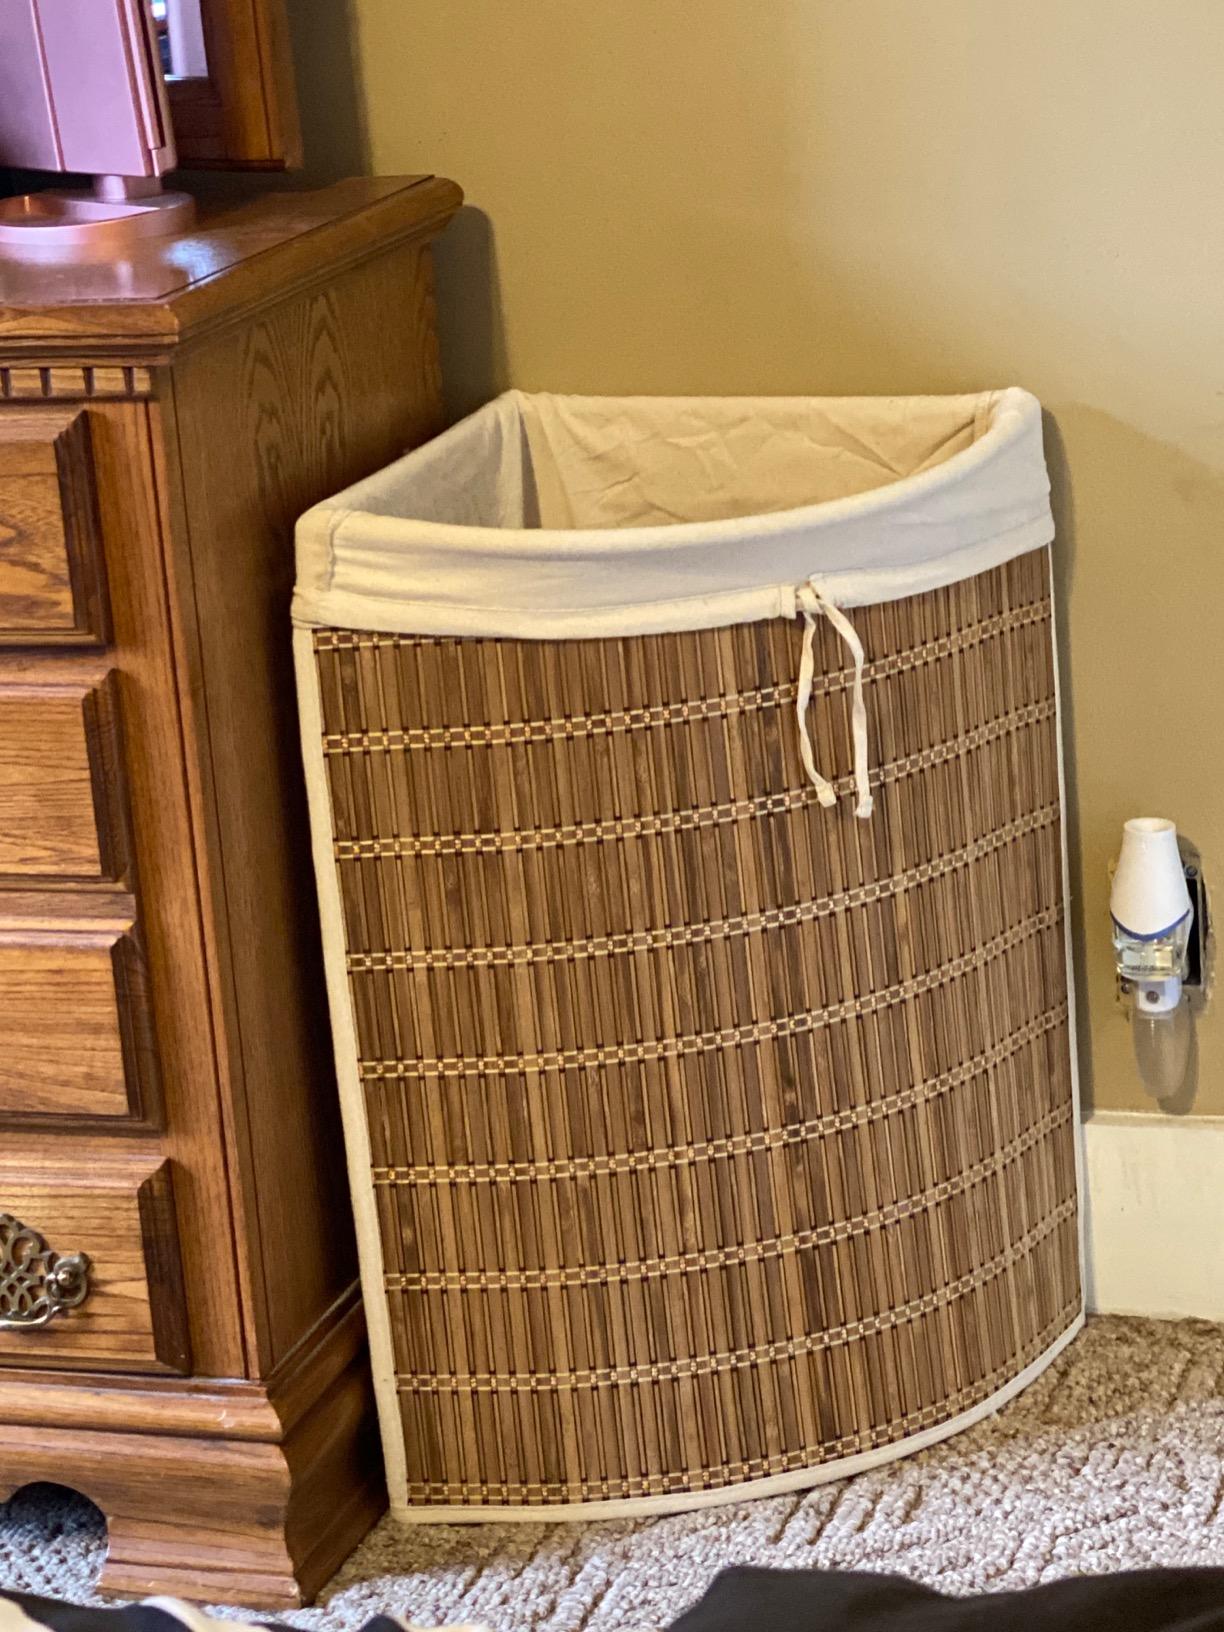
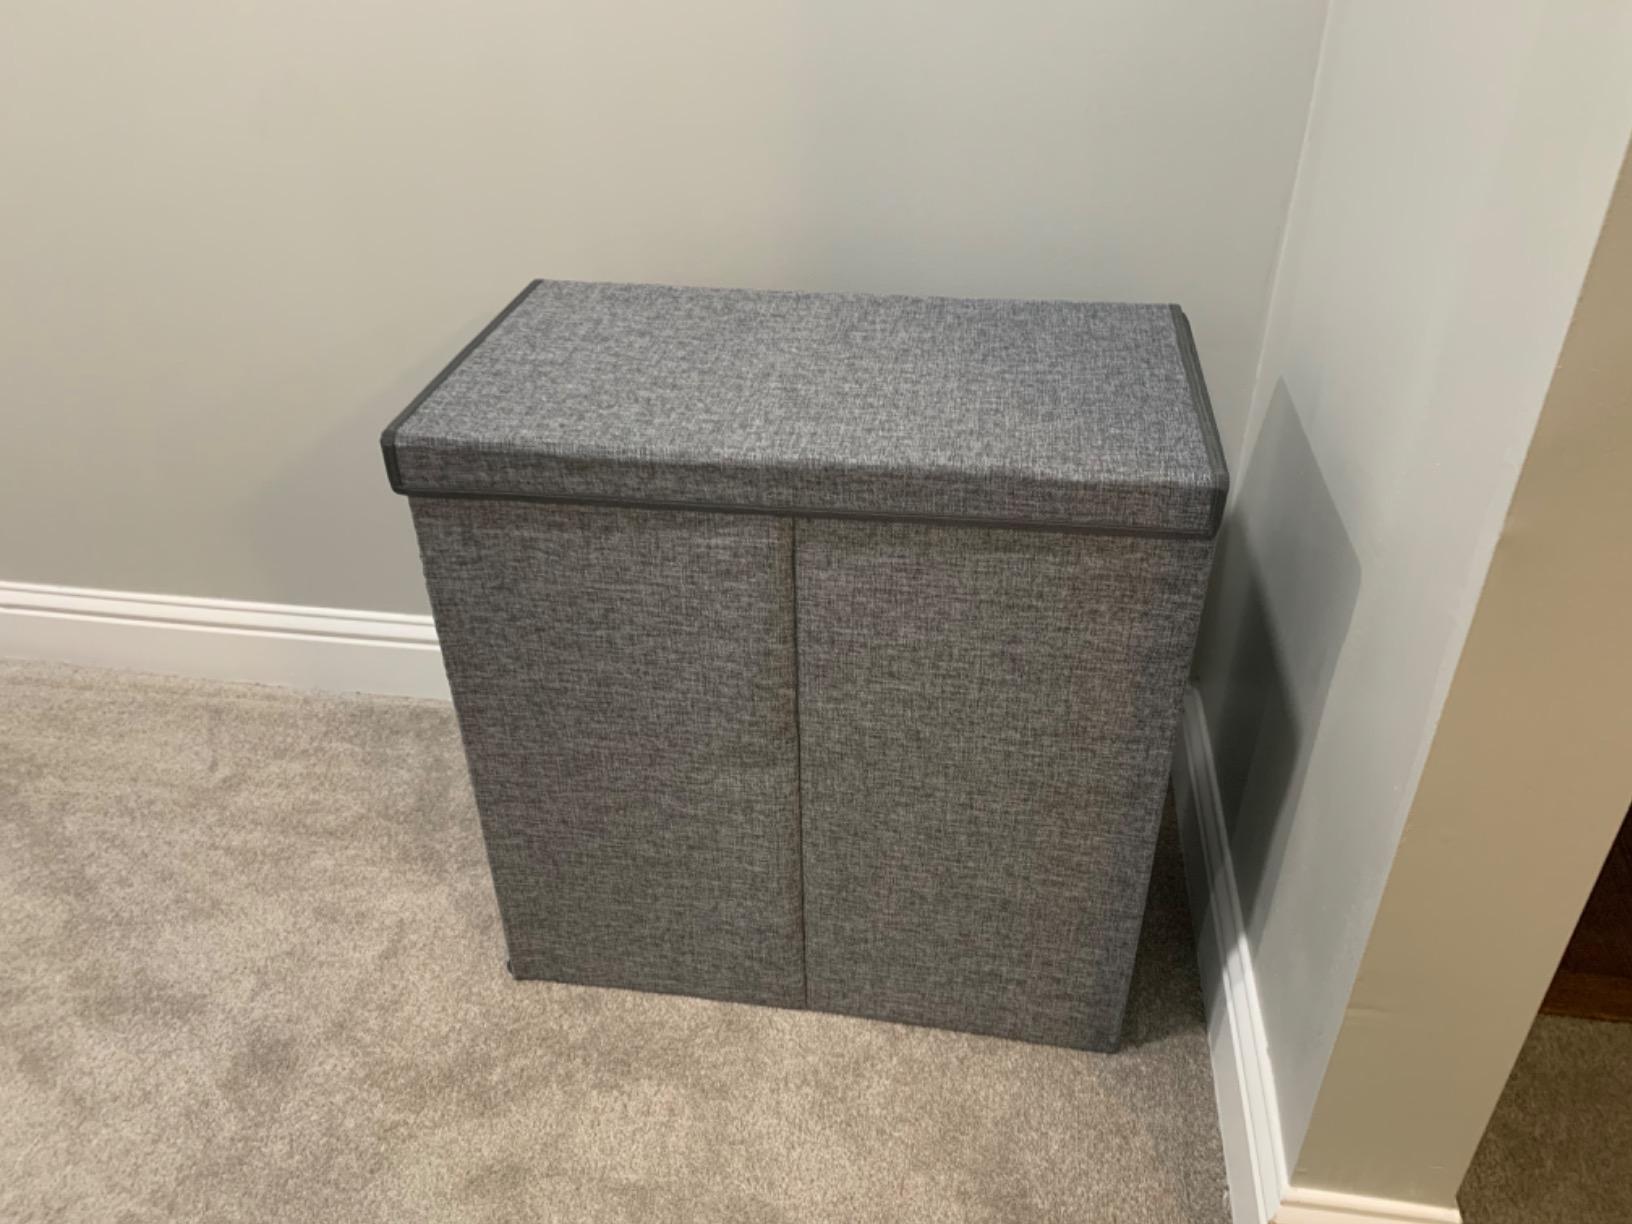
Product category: items_hamper
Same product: no